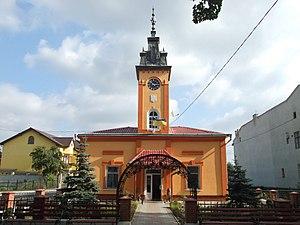
Bolekhiv est une ville de l'oblast d'Ivano-Frankivsk, en Ukraine. Sa population s'élevait à 10 623 habitants en 2017.